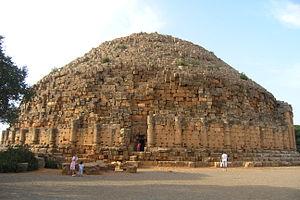
Mausolée royal de Maurétanie (Tombeau de la Chrétienne) Mon.Fun./Ant (Hadjout), This is a photo of a monument in Algeria identified by the ID 42-010